Phạm Lương Thanh Trúc

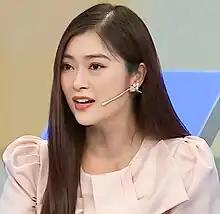

Phạm Lương Thanh Trúc (born on September 11, 1986, in Ho Chi Minh City) commonly known by her stage name Thanh Trúc is a Vietnamese television and film actress and singer. She is a former member of the girl group J8687.